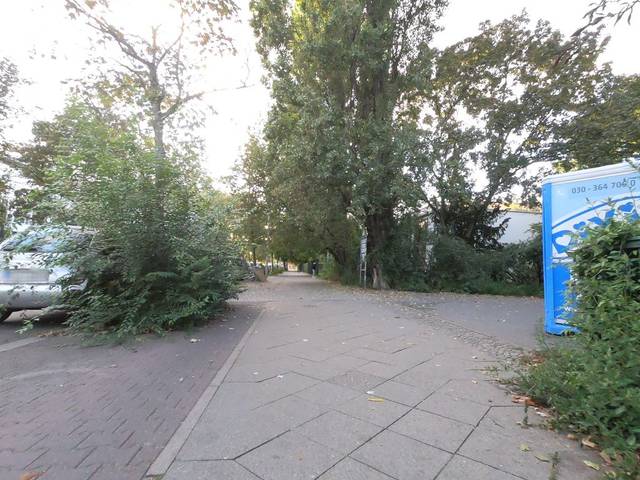
Region: Germany
Coordinates: 52.556, 13.382